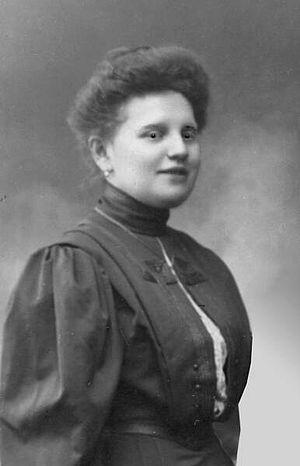
Anna Stepanovna Demidova, née le 14 janvier 1878 à Tcherepovets dans l'oblast de Vologda et morte le 17 juillet 1918 à Iekaterinbourg était femme de chambre de l'impératrice Alexandra Fiodorovna. Elle était surnommée Niouta. Elle fut assassinée avec les membres de la famille impériale dans l'entresol de la maison Ipatiev.
L’assassinat de la famille Romanov et de ceux qui ont choisi de les accompagner en exil, le Dʳ Evgueni Sergueïevitch Botkine, Anna Stepanovna Demidova, Alekseï Egorovitch Trupp et Ivan Kharitonov, a lieu à Ekaterinbourg dans la nuit du 16 au 17 juillet 1918 sur les ordres de Lénine. Le déroulement de cet assassinat est connu grâce aux investigations de Nikolaï Sokolov, le juge d'instruction qui enquête sur place à compter de 1919 et publie une partie de son rapport en 1924. Des recherches controversées, rejetées par la majorité des historiens et des scientifiques, remettent pourtant en cause les conclusions de ce rapport.